Alex (footballer, born January 1982)

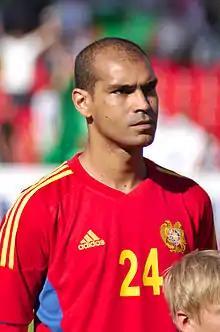

Alex Henrique da Silva, better known as Alex (pronounced: [aˈlɛks]; born 6 January 1982), is a retired football player known for playing at the Yerevan-based FC Mika of the Armenian Premier League. Born in Brazil, he represented the Armenia national team.